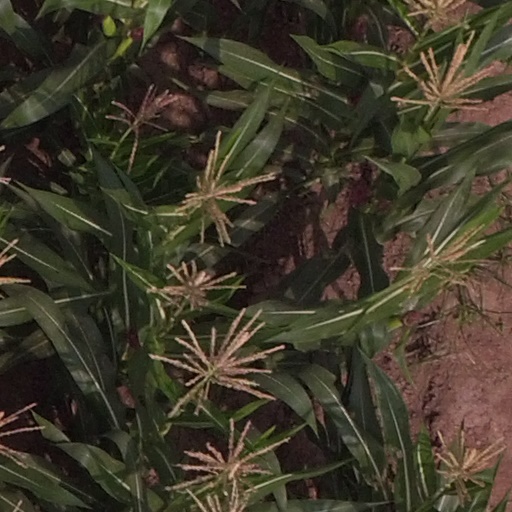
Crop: maize; corn